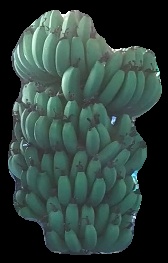
Variety: pachbale
Grade: grade1